Thomas-Étienne Hamel

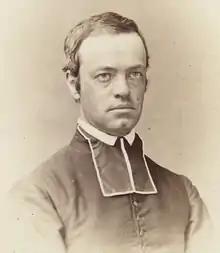
Thomas-Étienne Hamel (c. 1854)

Thomas-Étienne Hamel (b. Quebec City, December 28, 1830; d. Quebec City, July 16, 1913) was a French-Canadian priest and academic. He was the son of Victor Hamel, a merchant and Therèse DeFoy.